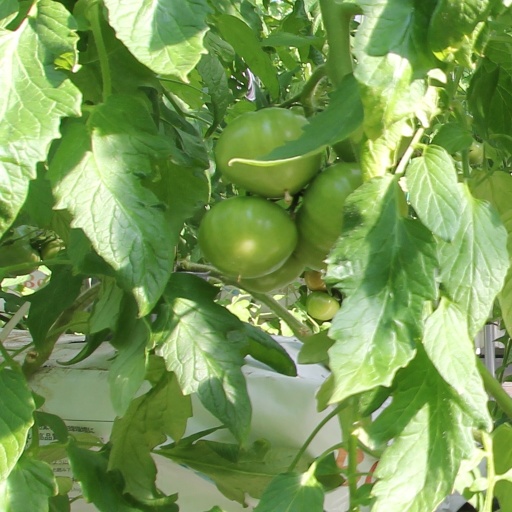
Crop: tomato